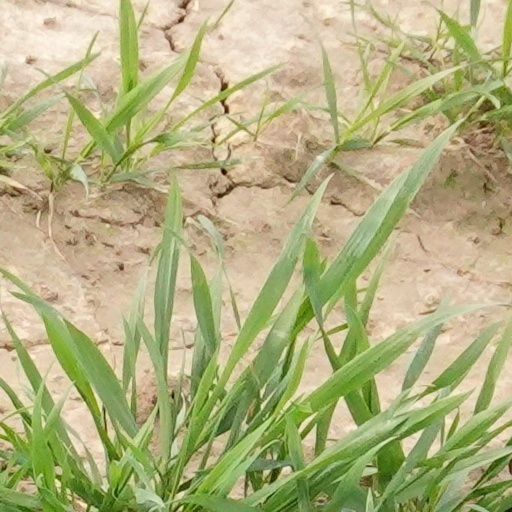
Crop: wheat